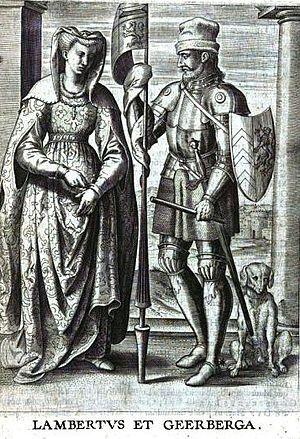
Lambert Iᵉʳ dit le Barbu, né vers 950, mort à Florennes le 12 septembre 1015, fut comte de Louvain de 988 à 1015 et de Bruxelles de 994 à 1015. Il était fils de Régnier III, comte de Hainaut.